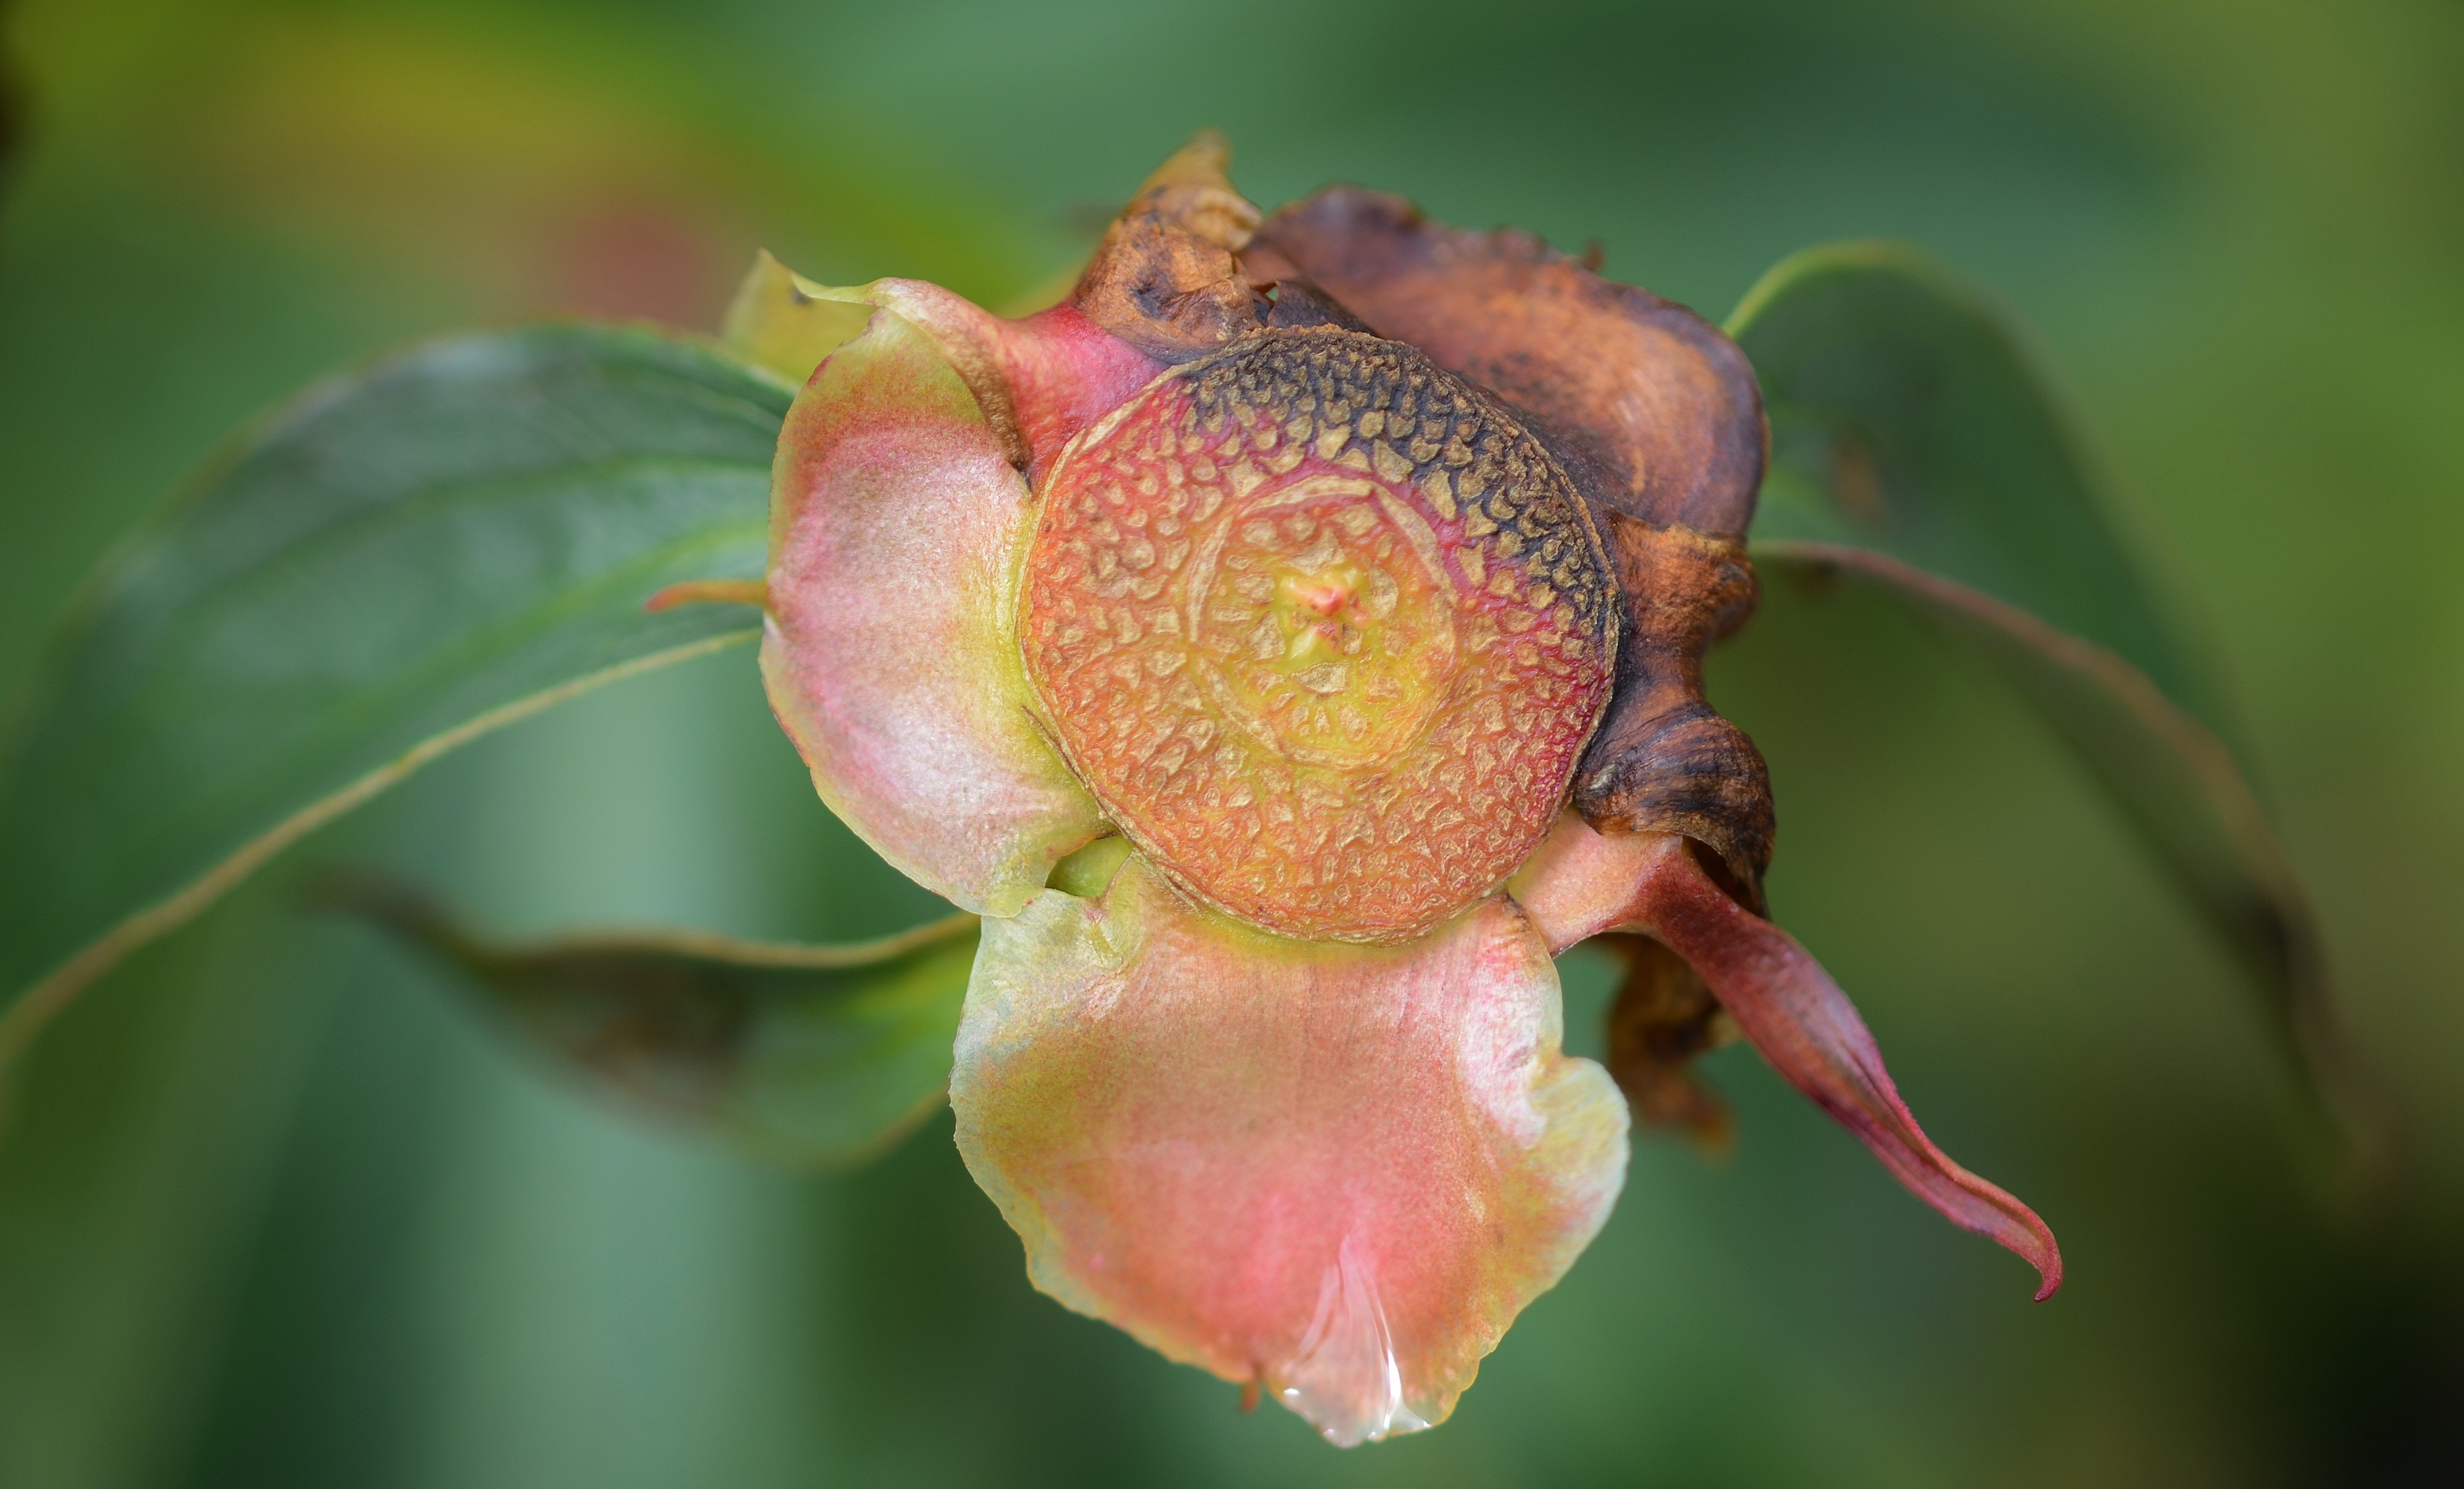
nature, blossom, plant, photography, leaf, flower, petal, summer, pollen, green, produce, macro, natural, botany, garden, pink, flora, wildflower, close up, leaves, bud, flowering, macro photography, flowering plant, plant stem, land plant